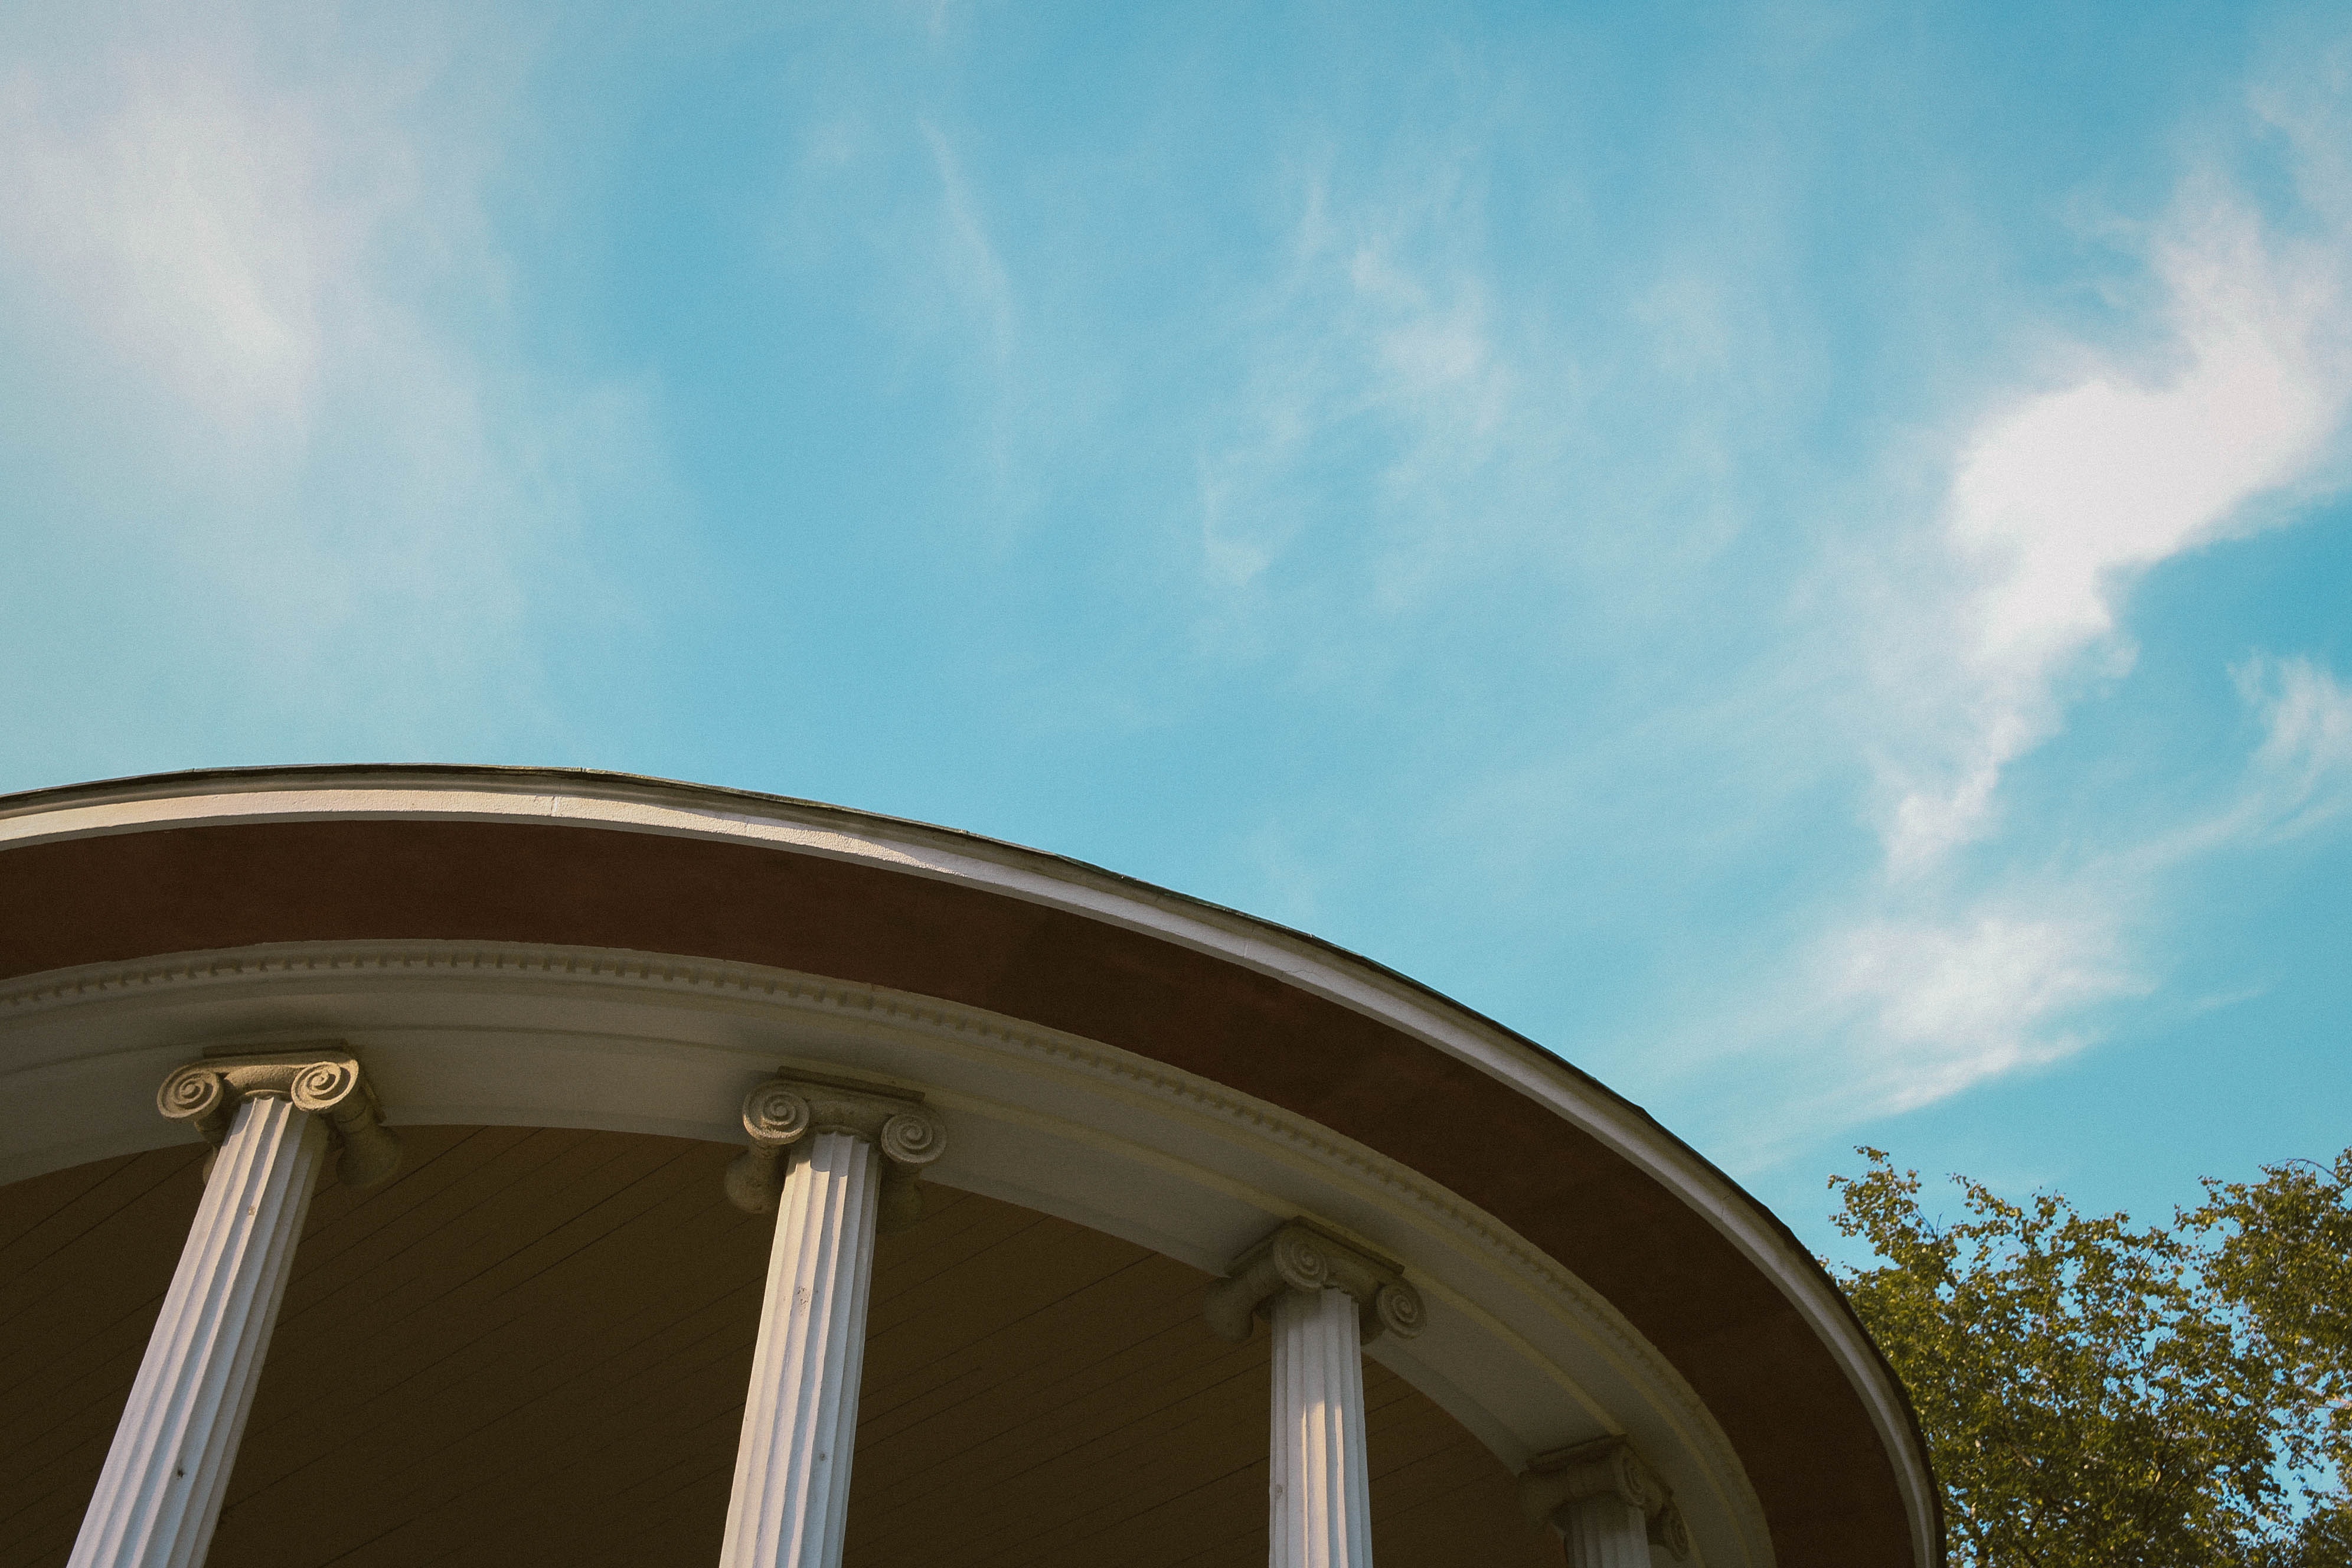
blue, sky, architecture, daytime, cloud, house, roof, building, line, facade, real estate, Material property, daylighting, window, home, arch, glass, residential area